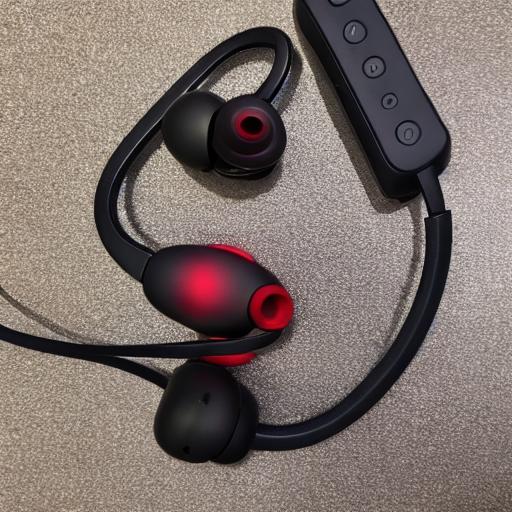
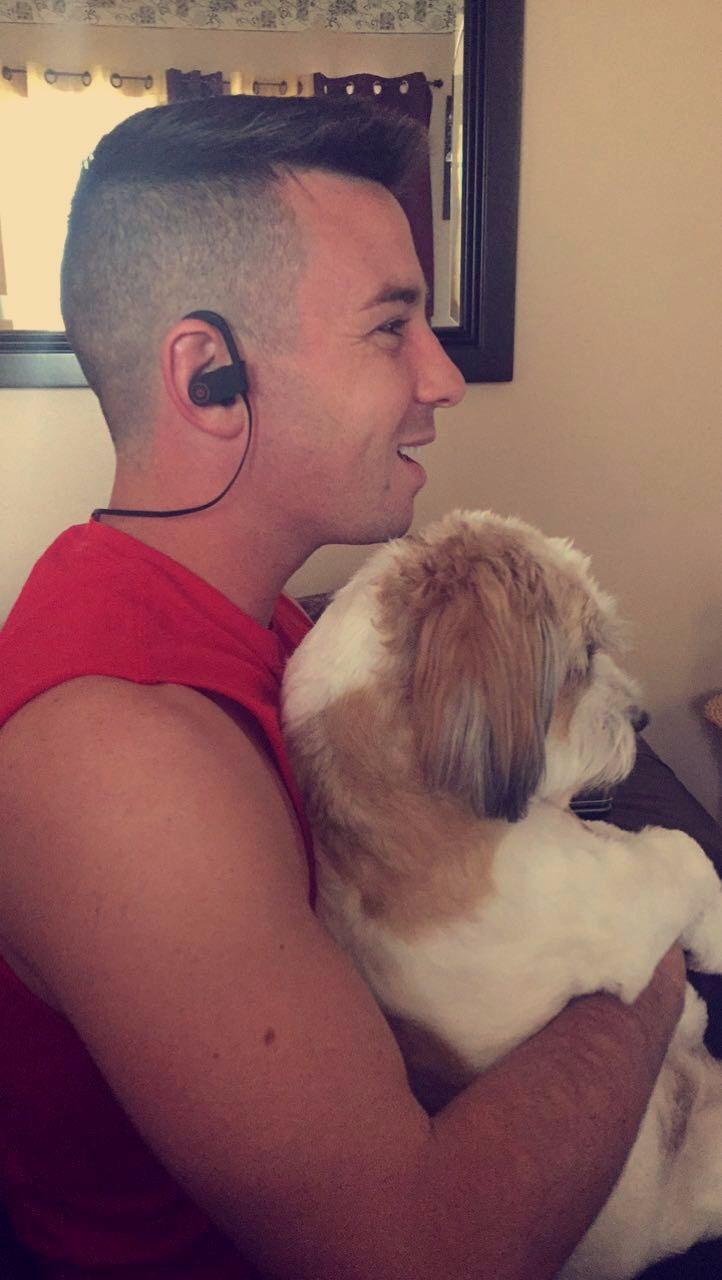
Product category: headphones
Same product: no